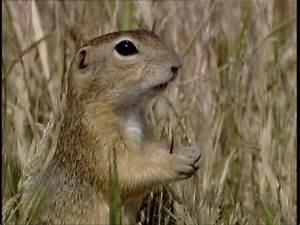
squirrel